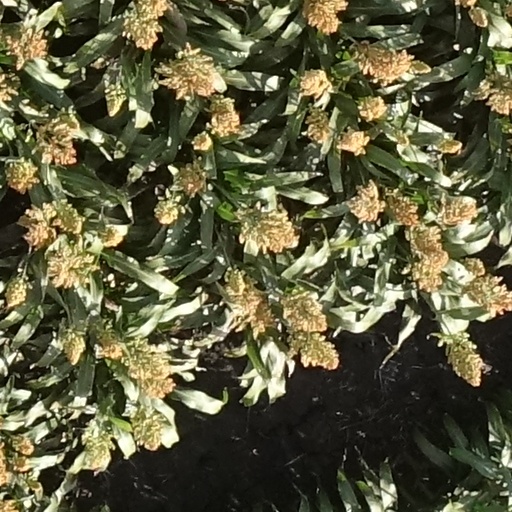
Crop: sorghum